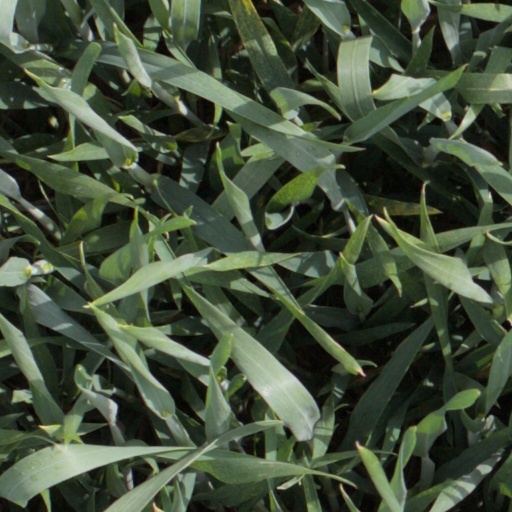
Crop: wheat